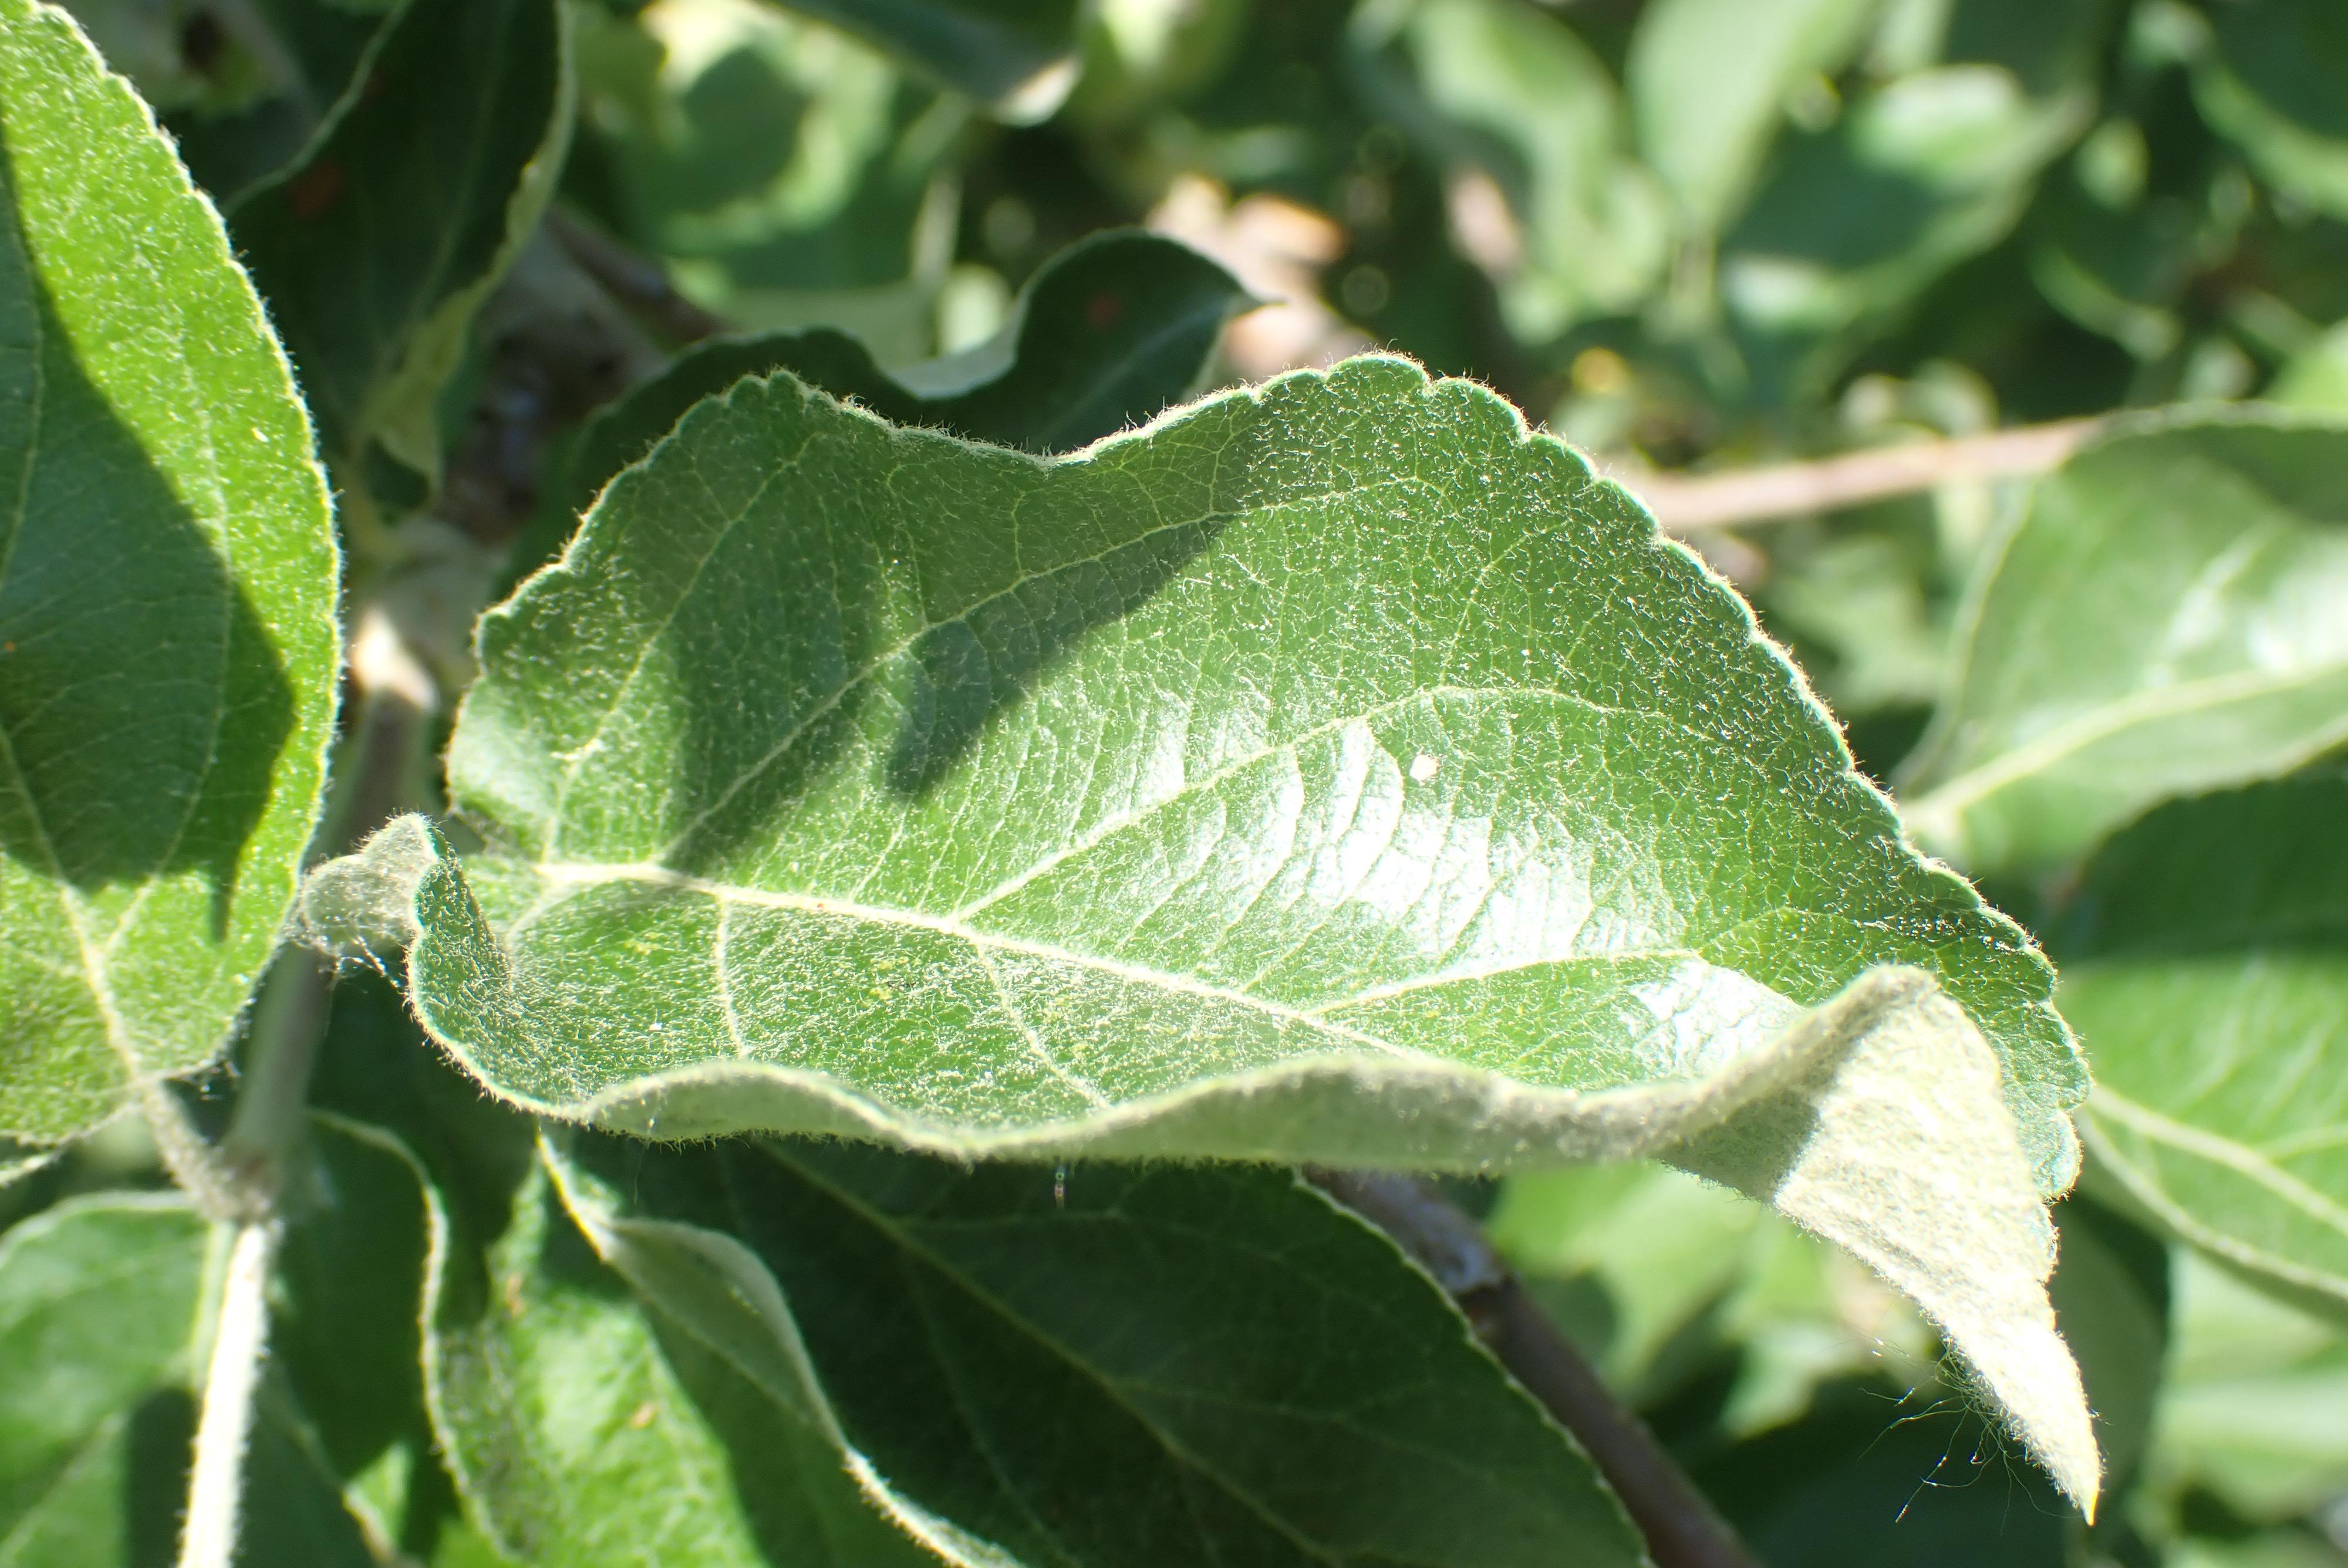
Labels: healthy